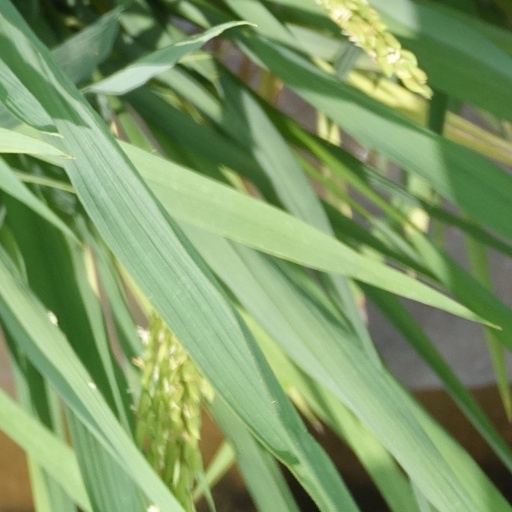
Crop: rice